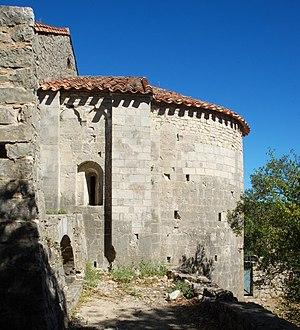
France - Hérault - Brissace - Chapelle Saint-Étienne d'Issensac
La chapelle Saint-Étienne d'Issensac est une chapelle romane située au lieu-dit Issensac sur le territoire de la commune de Brissac, dans le département français de l'Hérault en région Occitanie.